14th Infantry Brigade (United Kingdom)

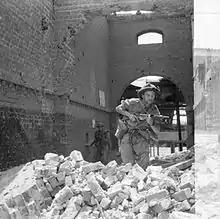
Men of the 2nd Battalion, York and Lancaster Regiment searching the ruins of a railway station for Japanese snipers, during the advance of the Fourteenth Army to Rangoon along the railway corridor, 13 April 1945.

In August 1914 14th Bde mobilised as part of 5th Division and served with it on the Western Front. On 30 December 1915 the brigade was transferred to the 32nd Division, with which it served for the rest of the war.